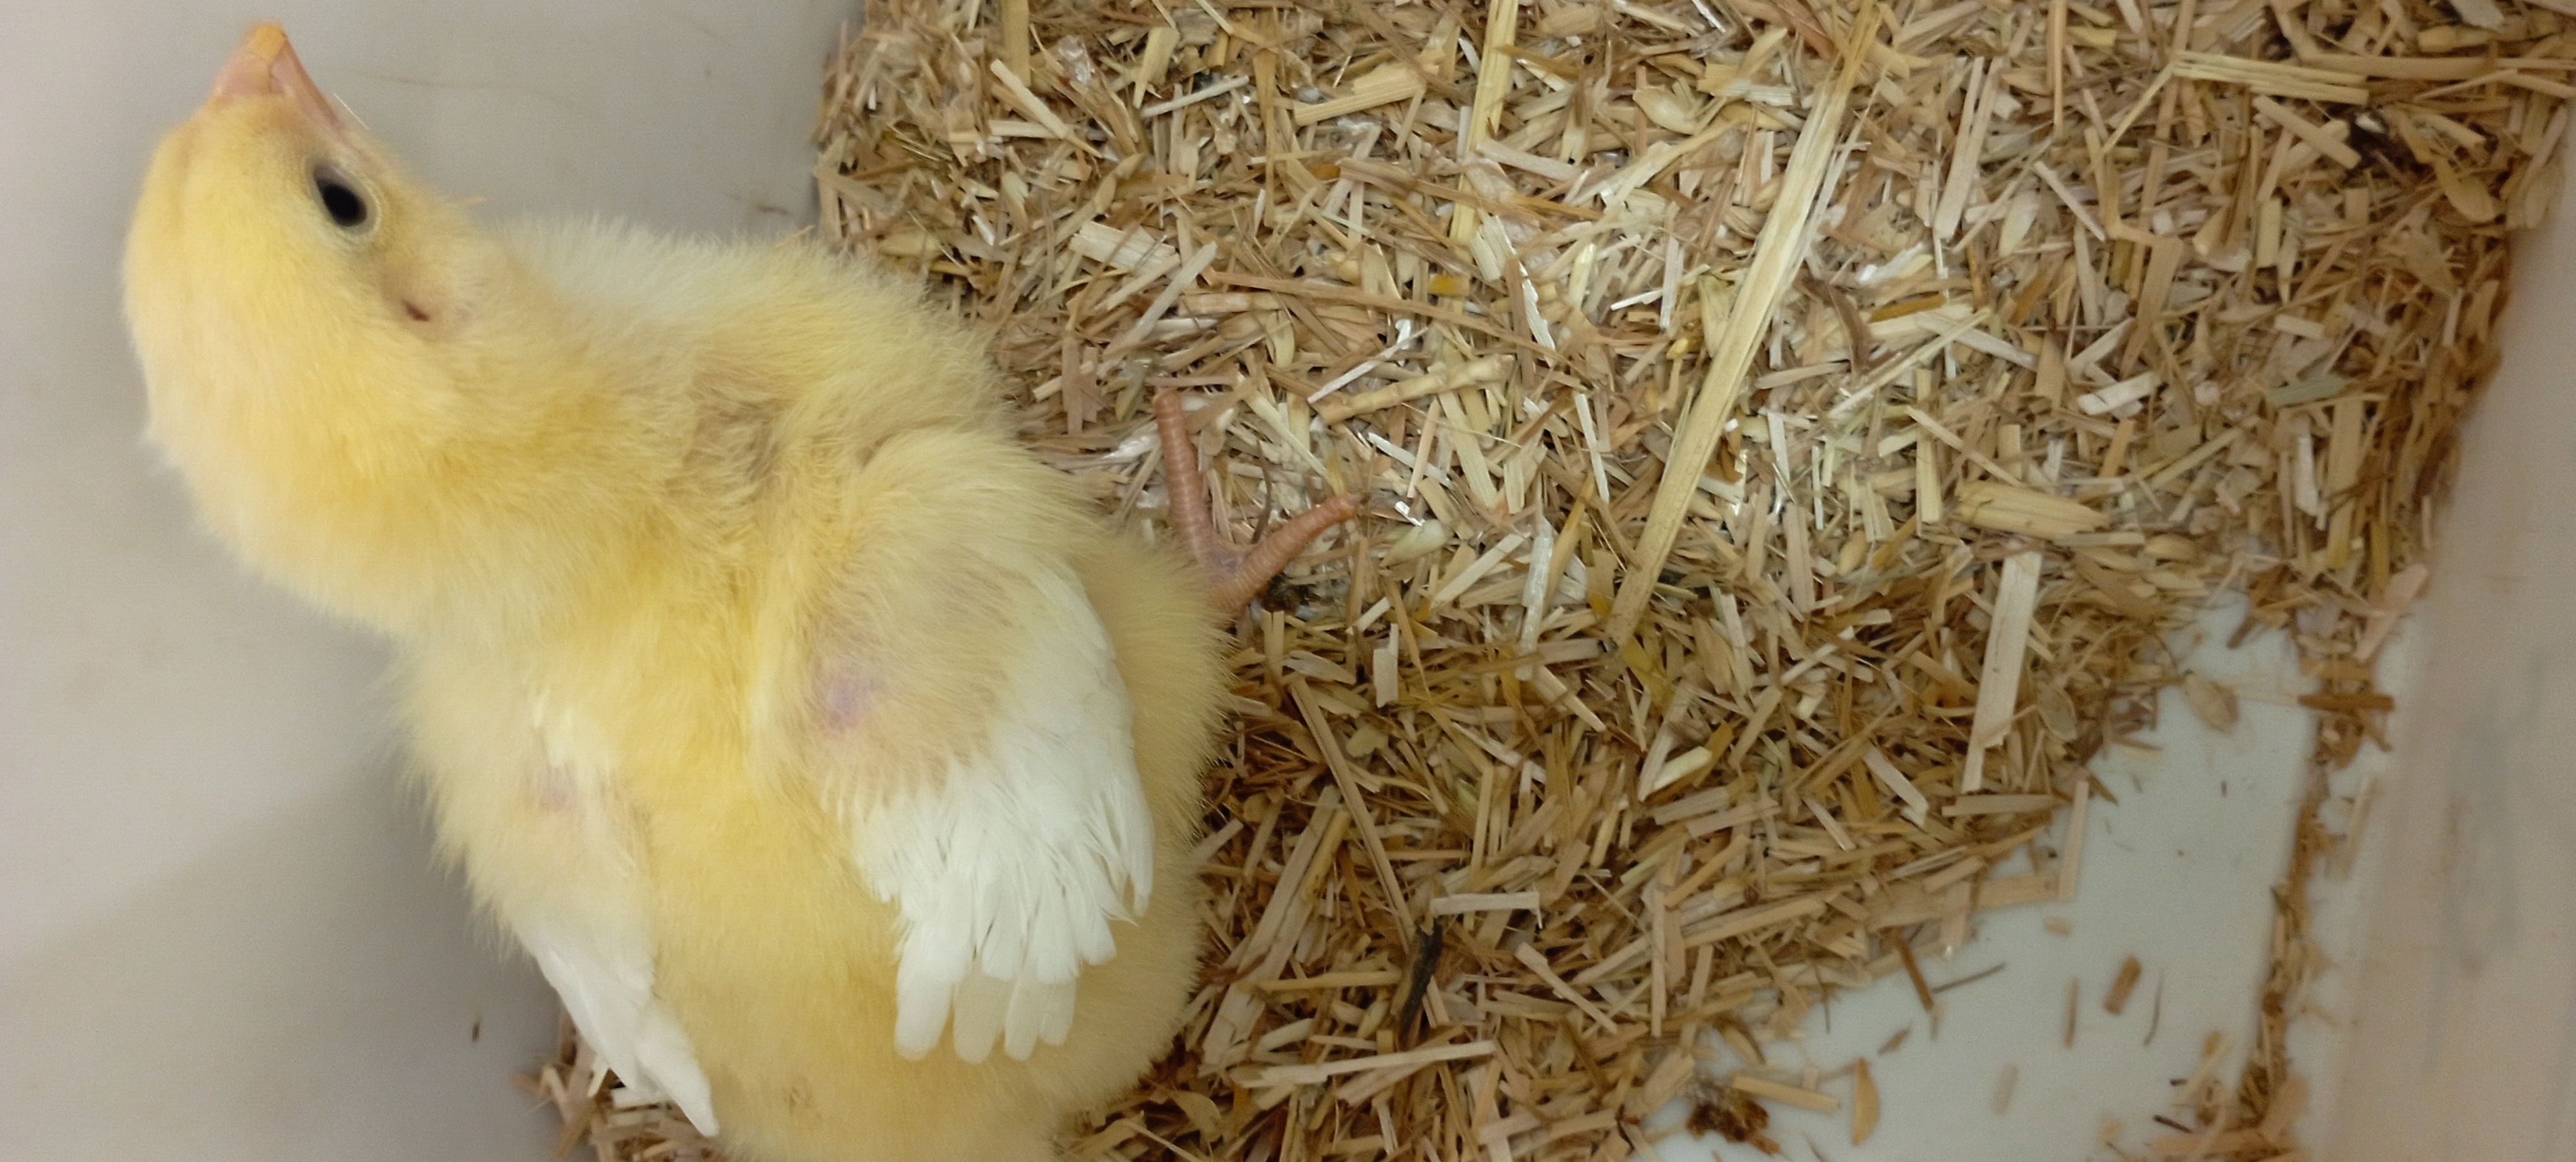
Weight: 179 g